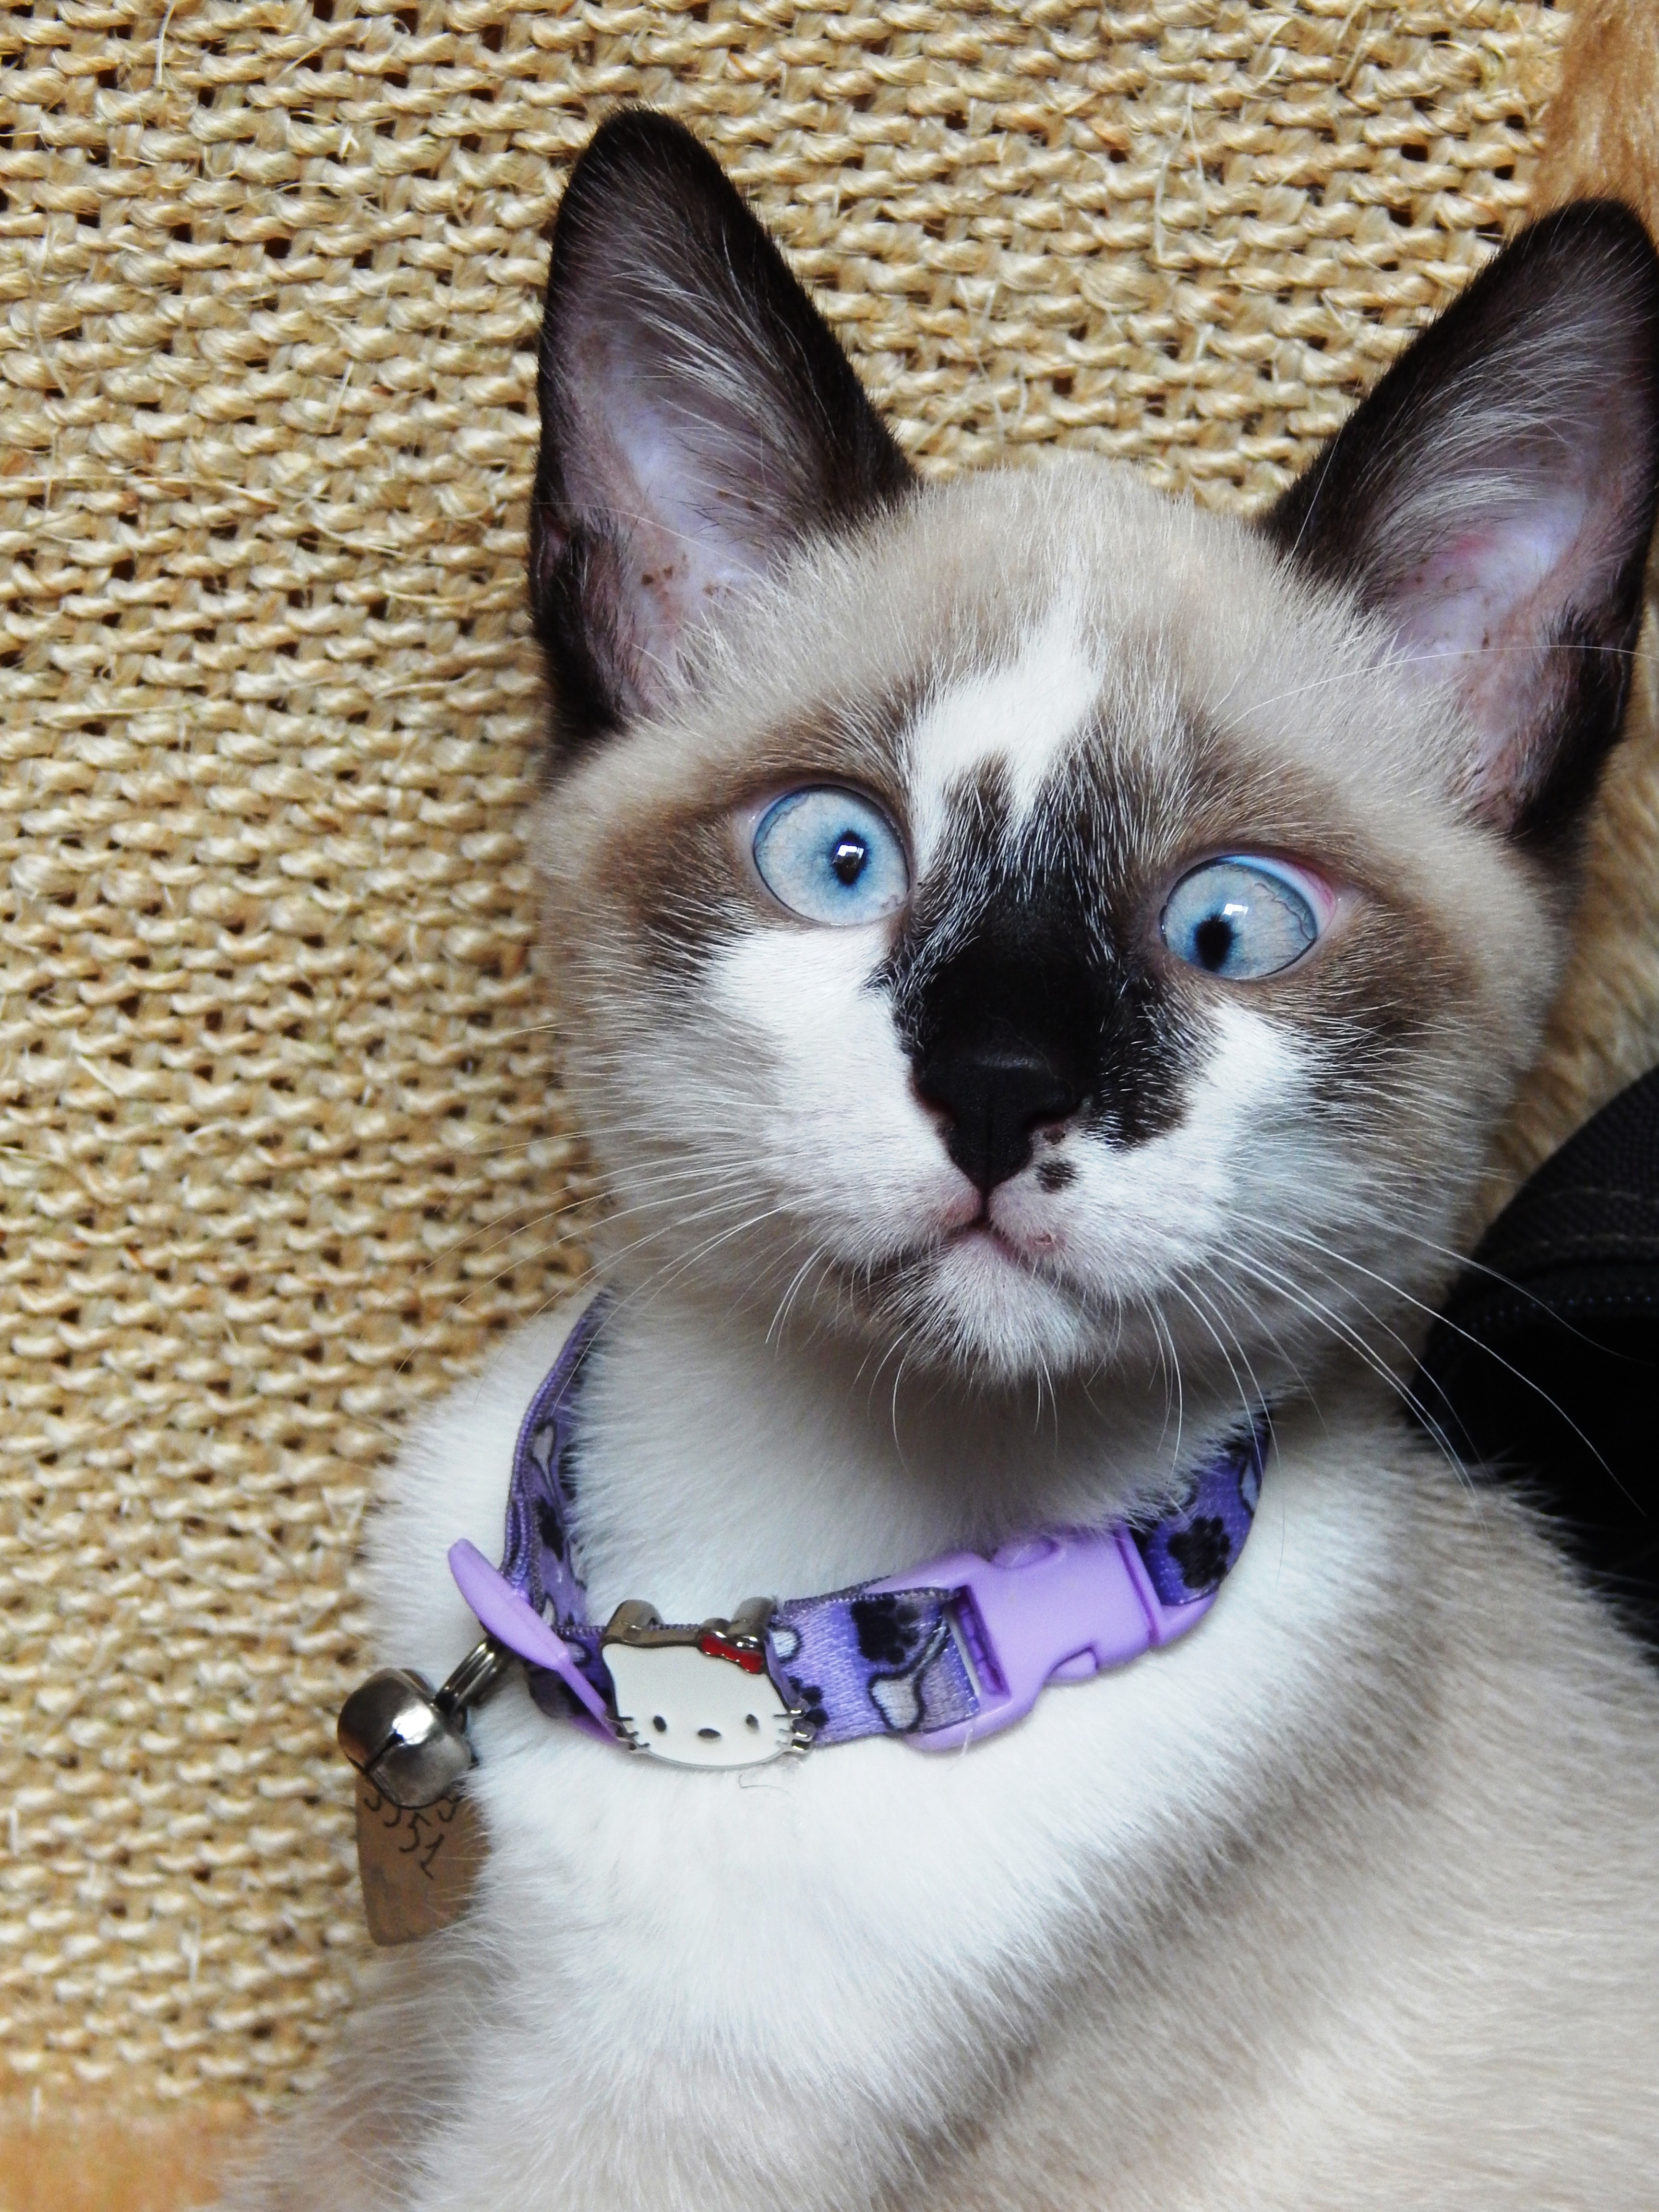
animal, pet, kitten, cat, feline, mammal, snowshoe, eyes, whiskers, animals, vertebrate, gata, thai, siamese, burmese, linda, blue eyes, balinese, different eyes, cross eyed, small to medium sized cats, cat like mammal, carnivoran, domestic short haired cat, tonkinese, cross eyed cat, cat vesto